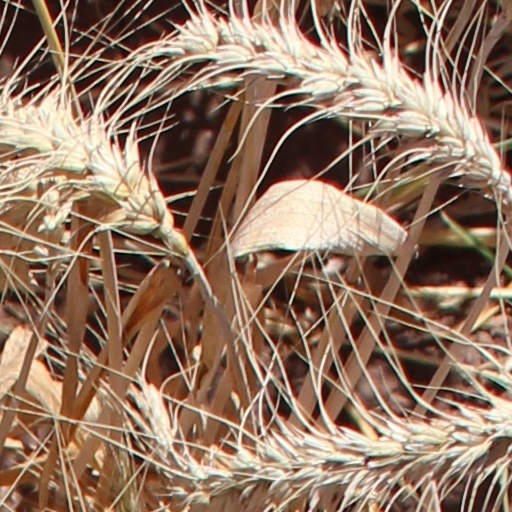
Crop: wheat